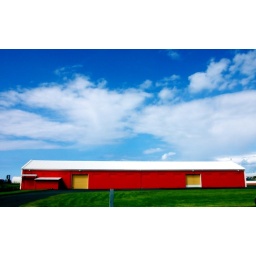
Red house in a blue sky